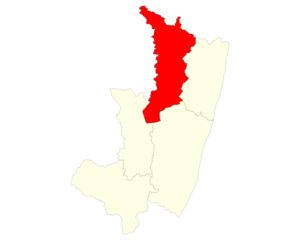
Localisation du district de Vondrozo dans la région Atsimo Atsinanana
Le district de Vondrozo est un district du sud-est de Madagascar situé dans la région d'Atsimo-Atsinanana, dans la province de Fianarantsoa. Il est composé de seize communes rurales.